Ford GT

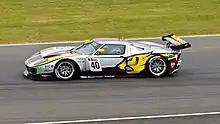
A Ford GT1 in the FIA GT1 World Championship (Silverstone, 2011)

The new GT is the second Ford vehicle to feature optional carbon fiber wheels, after the Shelby Mustang GT350R. In addition to improved strength and rigidity, these wheels weigh less than their forged aluminum counterparts. The wheels have a diameter of 20 inches at the front and rear, and come equipped with Michelin Pilot Sport Cup 2 tires with codes of 245/35 R 20 for the front and 325/30 R 20 for the rear. The brakes are ventilated carbon-ceramic discs made by Brembo, with six-piston calipers at the front and four-piston calipers at the rear.